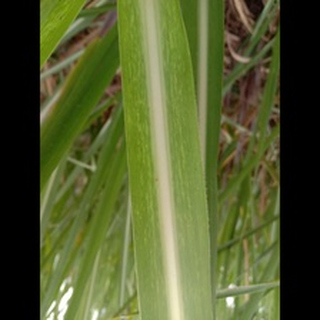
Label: sugarcane_mosaic